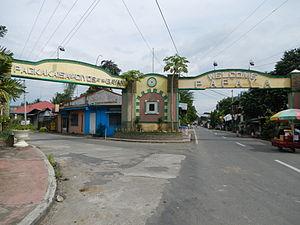
General Tinio est une localité de la province de Nueva Ecija, aux Philippines. En 2015, elle compte 47 865 habitants.